Battle of Placentia (217 BC)

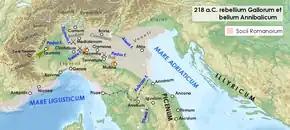
The Cisalpine Gaul, theater of operations in the autumn of 218 BC: from the revolt of the Boii with the Siege of Mutina, to Hannibal's victories at the Ticinus and at the Trebbia

Not even their stay in the winter quarters was peaceful for the Romans, as the Numidian cavalry continued to carry out raids everywhere, and when the places were unsuitable for these raids, the troops of the Celtiberians also intervened and the Lusitanians. In fact, it was difficult to obtain supplies for the Roman troops except through transport along the river Po.